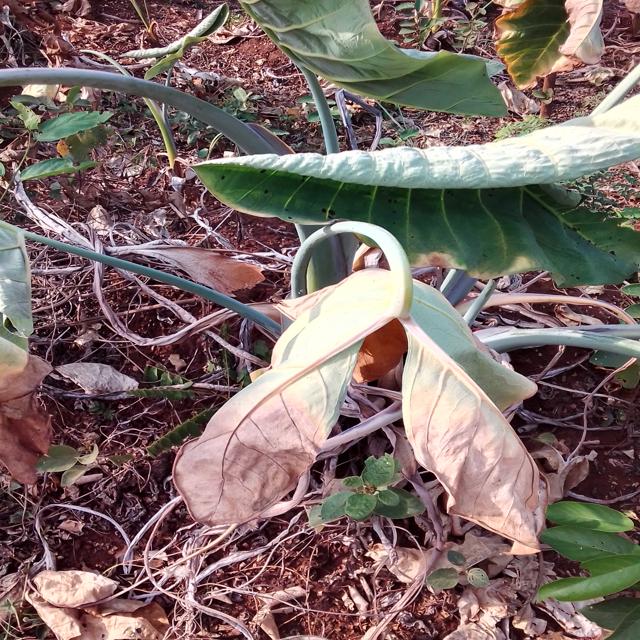
Label: Mid_Blight